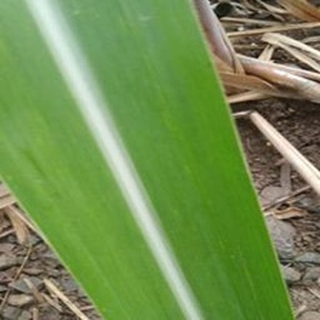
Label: healthy_sugarcane